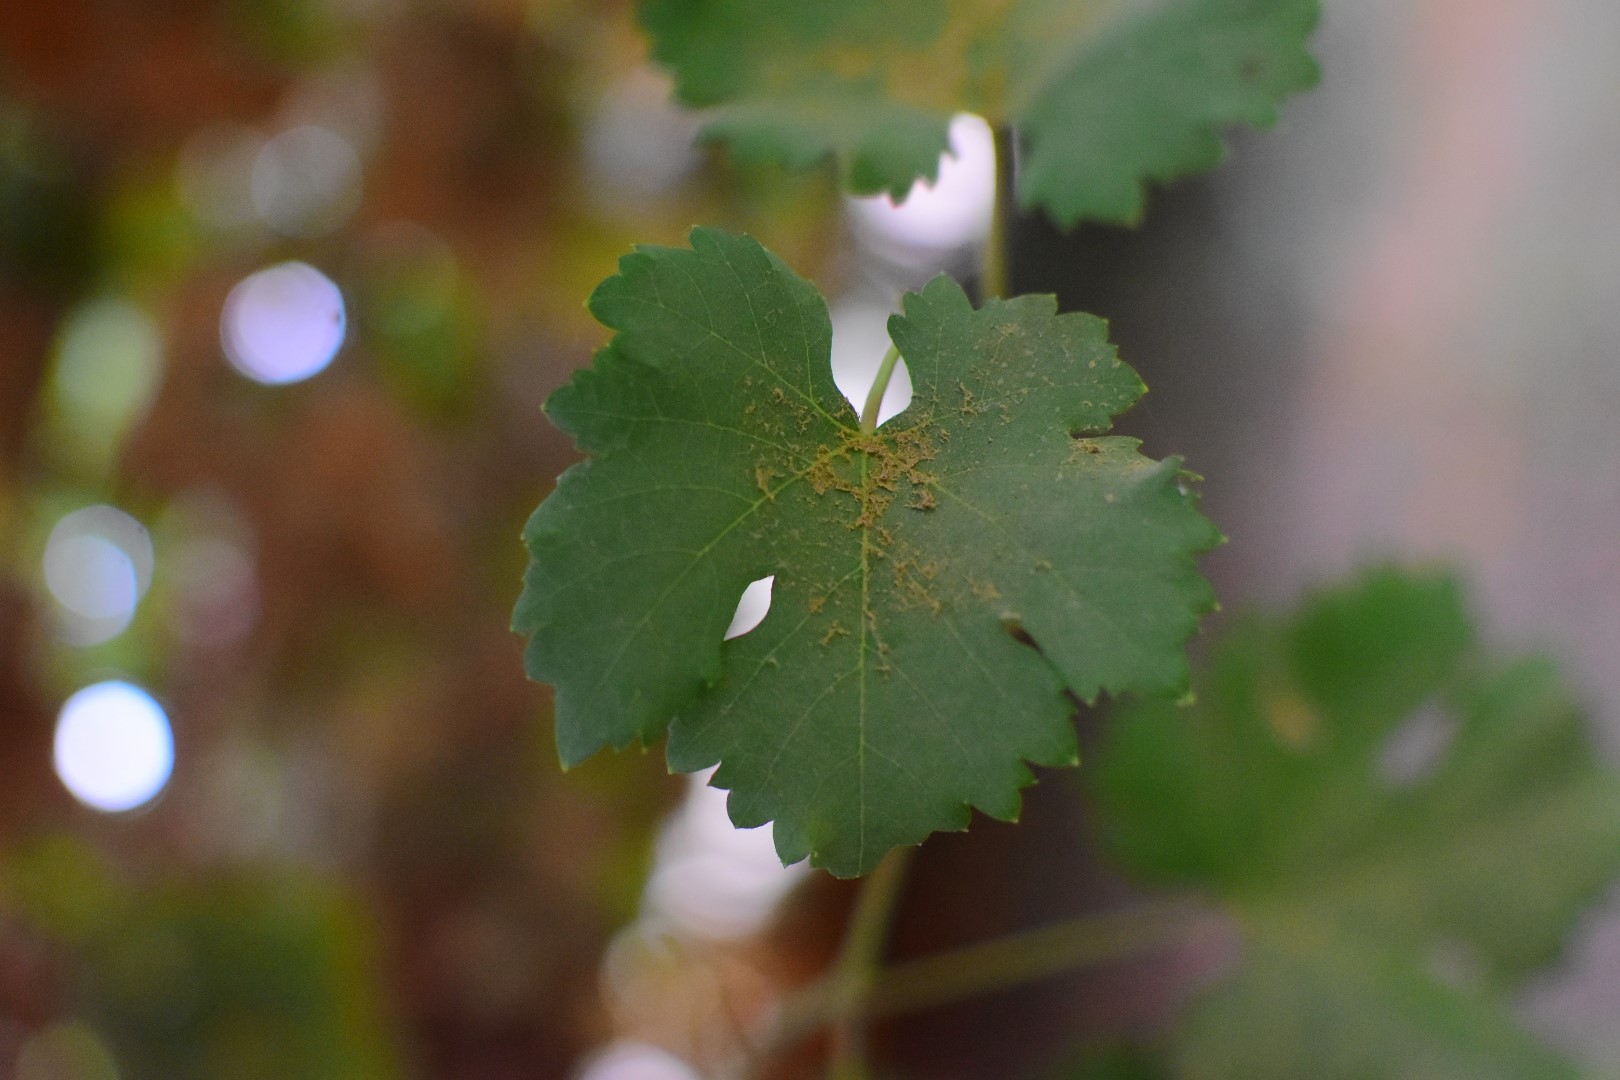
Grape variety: Aswud Balad